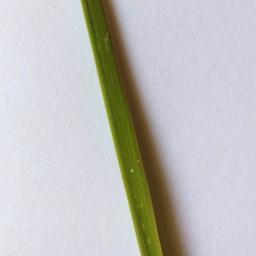
Label: Rice___Leaf_Blast